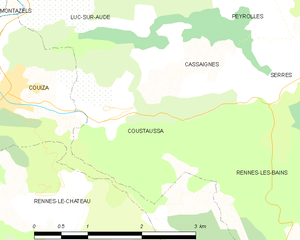
Carte des communes françaises: Coustaussa